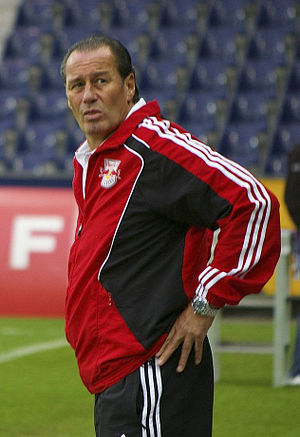
Huub Stevens
"Hubertus Jozef Margaretha ""Huub"" Stevens er en tidligere hollandsk fodboldspiller og nuværende træner, der står i spidsen for VfB Stuttgart i den tyske Bundesliga. Som aktiv var han i tolv år tilknyttet PSV Eindhoven, som han vandt tre hollandske mesterskaber og UEFA Cuppen med, og spillede desuden 18 kampe for Hollands landshold.